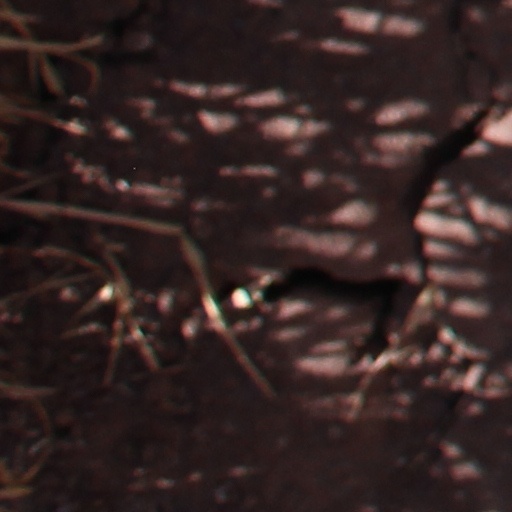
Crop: wheat